1984–85 NBA season

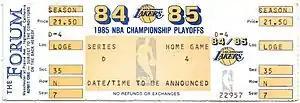
A ticket for Game 2 of the Western Conference Semifinals between the Lakers and the Trail Blazers.

Teams in bold advanced to the next round. The numbers to the left of each team indicate the team's seeding in its conference, and the numbers to the right indicate the number of games the team won in that round. The division champions are marked by an asterisk. Home court advantage does not necessarily belong to the higher-seeded team, but instead the team with the better regular season record; teams enjoying the home advantage are shown in italics.